Tell the Truth (film)

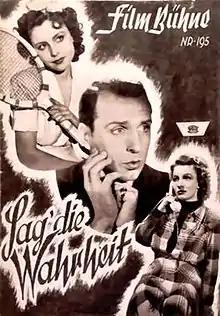
Film poster

Tell the Truth is a 1946 German comedy film directed by Helmut Weiss and starring Gustav Fröhlich, Mady Rahl, and Ingeborg von Kusserow. The film had a troubled production, and was originally filming in the final days of the Nazi era with Heinz Rühmann and his wife Hertha Feiler in the lead roles. Production was halted when Soviet forces took control of the Tempelhof Studios during the Battle of Berlin. The film was then remade in the British sector of Berlin with different leads but using substantial amounts of footage already shot during the previous production.